Sommers Light

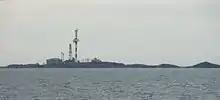
Sommers in 2007. The lighthouse is the truss construction, while the other constructions are antennae and radar masts.

Sommers is an islet and a lighthouse in the eastern part of the Gulf of Finland, an arm of the Baltic Sea, just outside the Gulf of Vyborg, about 19 kilometres south of Virolahti, Finland, but it is now possessed by Russia. The lighthouse is situated on a rocky skerry, which is elevated a maximum of 16 metres above the Baltic Sea.